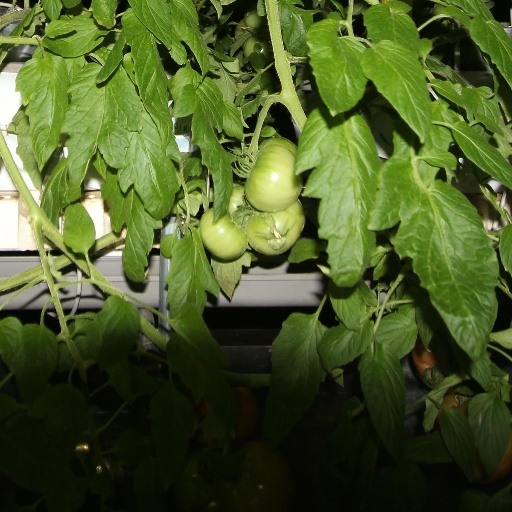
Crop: tomato